Foldable smartphone

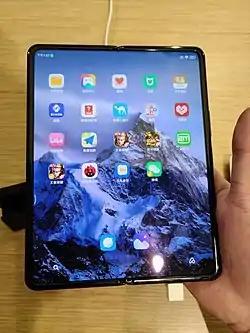
Xiaomi Mi MIX Fold

In March 2021, Xiaomi Technology announced the Xiaomi Mi MIX Fold.